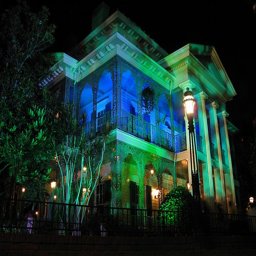
rode this ... disney ride lighted